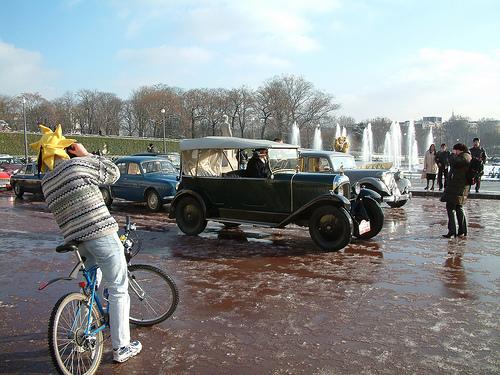
Weather: rain or strom